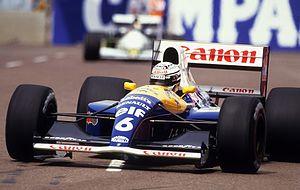
La Williams FW14 est la monoplace de Formule 1 conçue par les ingénieurs Patrick Head et Adrian Newey pour l'écurie britannique Williams F1 Team dans le cadre du championnat du monde de Formule 1 1991. Newey commence à travailler sur la nouvelle voiture peu après avoir joint l'équipe en 1990. Il a déjà conçu une série de voitures aérodynamiquement et techniquement très efficaces avec un budget limité et peut maintenant développer entièrement ses idées avec plus de moyens chez Williams. La conception démontre assez de promesses pour tenter Nigel Mansell d'enterrer ses plans de retraite du sport automobile et de rejoindre Williams, au détriment de Ferrari. Le Britannique fait équipe avec l'Italien Riccardo Patrese.